San Francisco in the 1970s

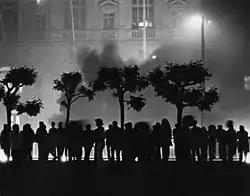
Rioters outside San Francisco City Hall the evening of May 21, 1979, reacting to the voluntary manslaughter verdict for Dan White, that ensured White would serve only five years for the double murders of Harvey Milk and George Moscone

Maynard Ferguson recorded live at the Great American Music Hall, in 1978; his album "Bebop Buffet" became one of his strongest jazz albums.